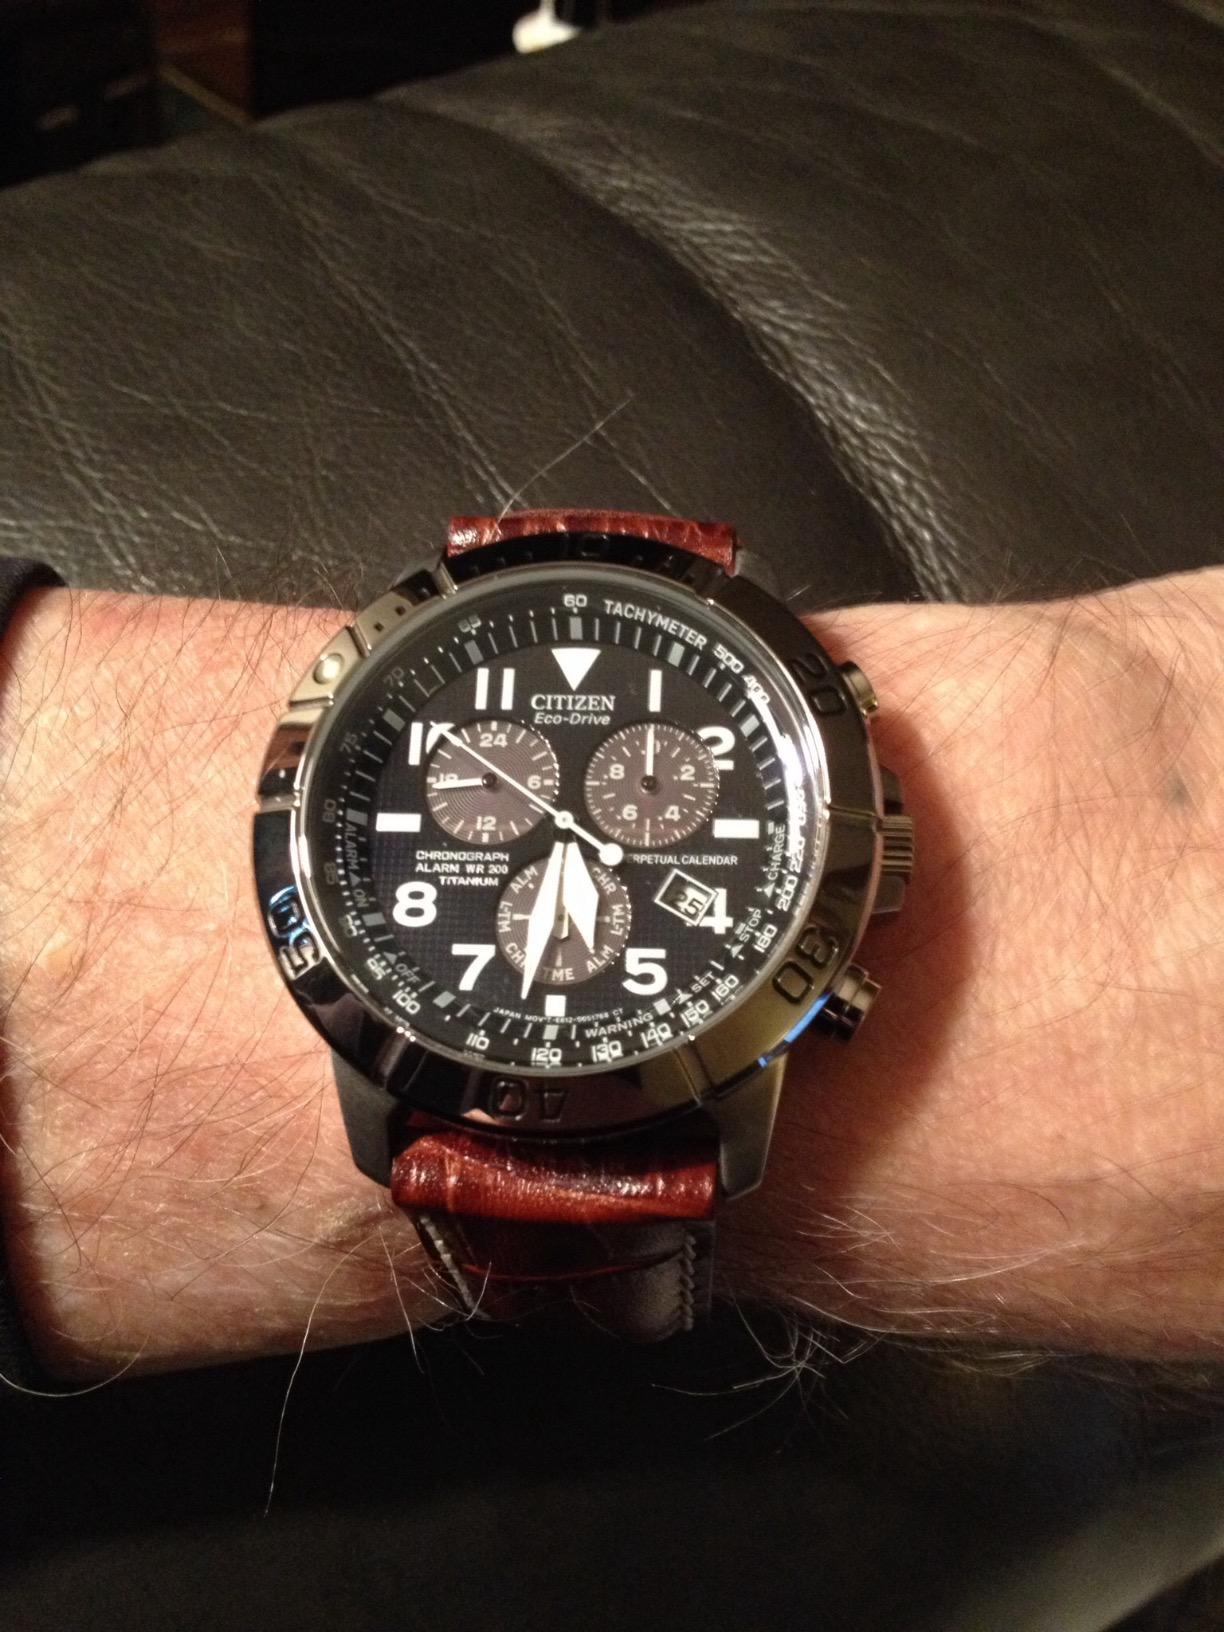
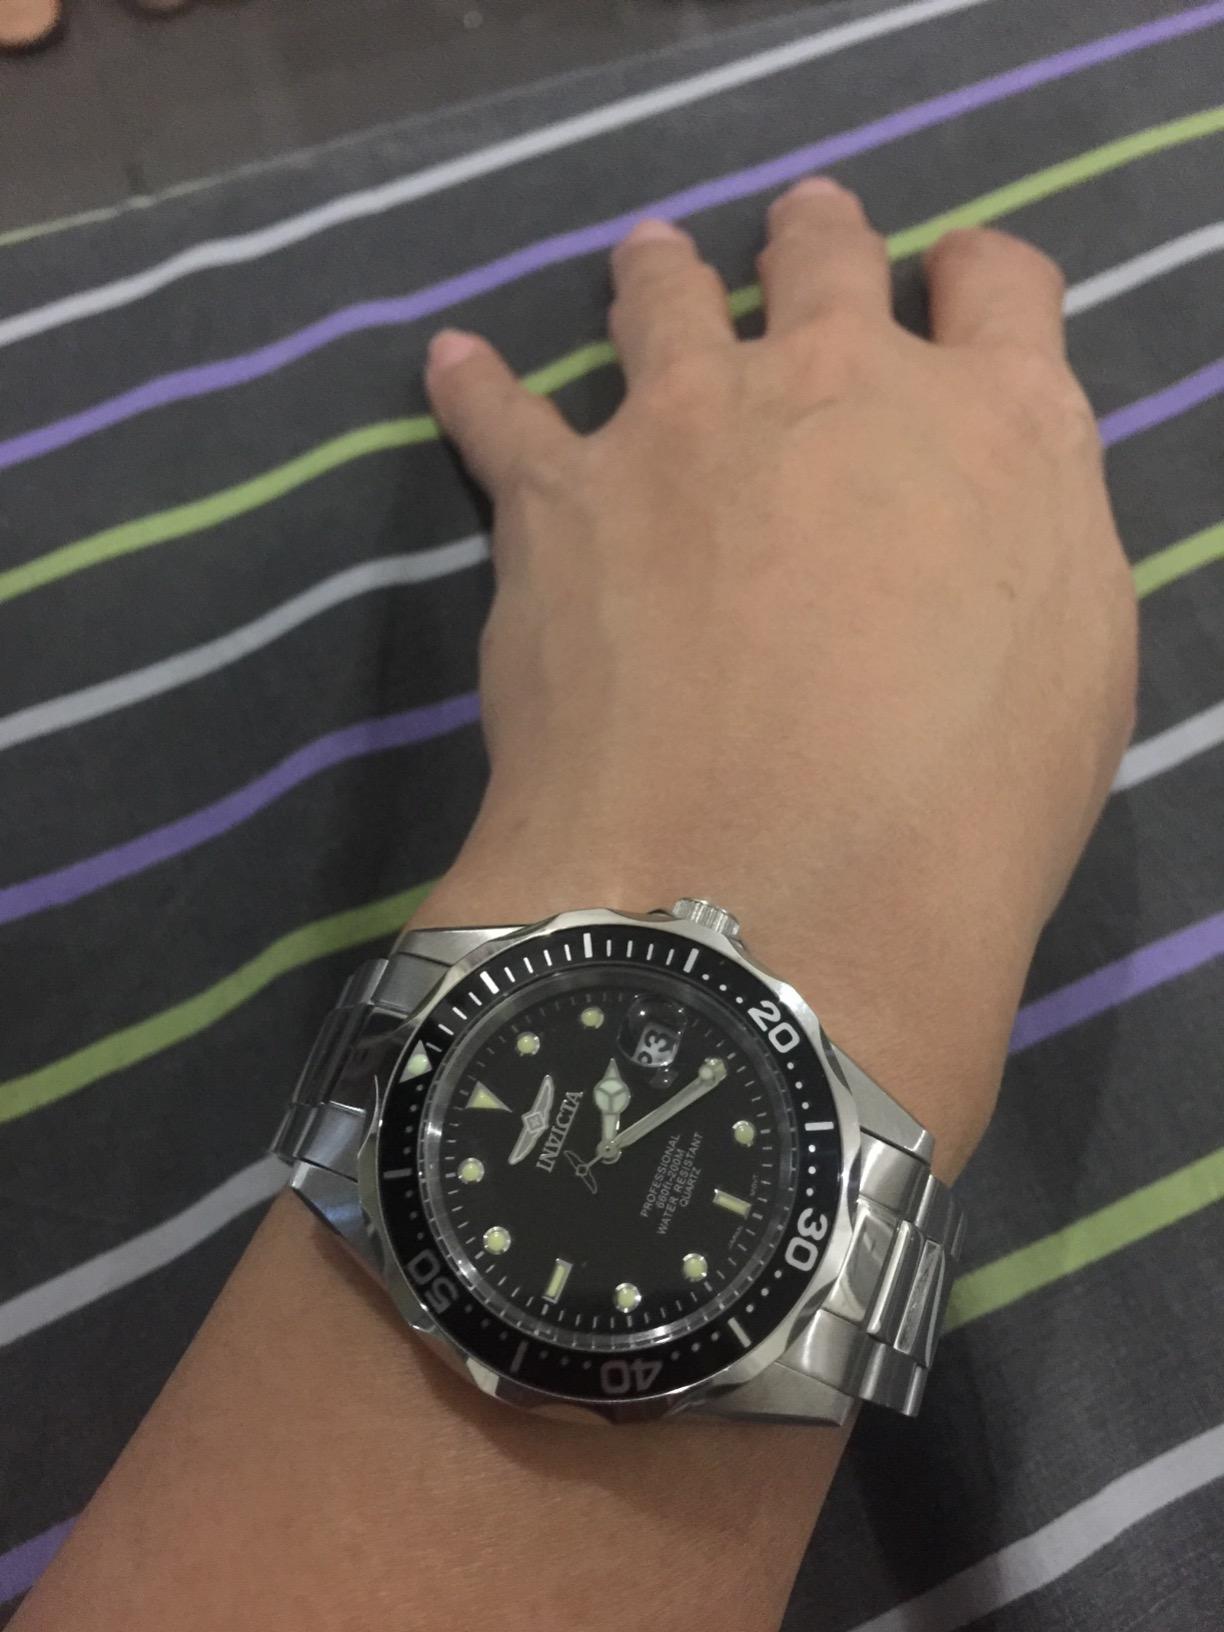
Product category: accessories_watch
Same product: no